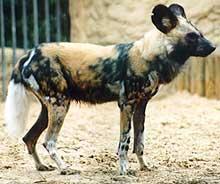
African_hunting_dog